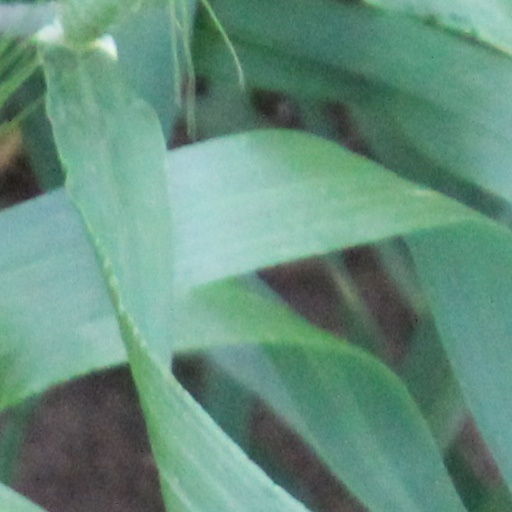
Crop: wheat